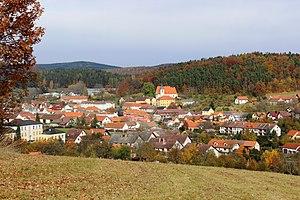
Brloh est une commune du district de Český Krumlov, dans la région de Bohême-du-Sud, en République tchèque. Sa population s'élevait à 1 076 habitants en 2020.